Heather Harvey

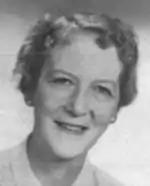
Heather Harvey

Heather Joan Harvey (September 1899 – 1989), was a British writer and Liberal Party politician.